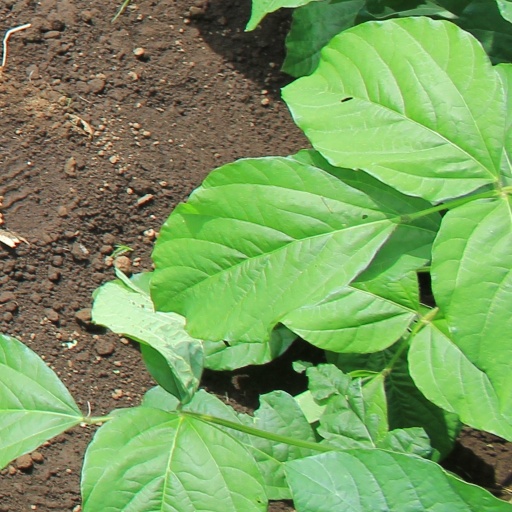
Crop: soybean